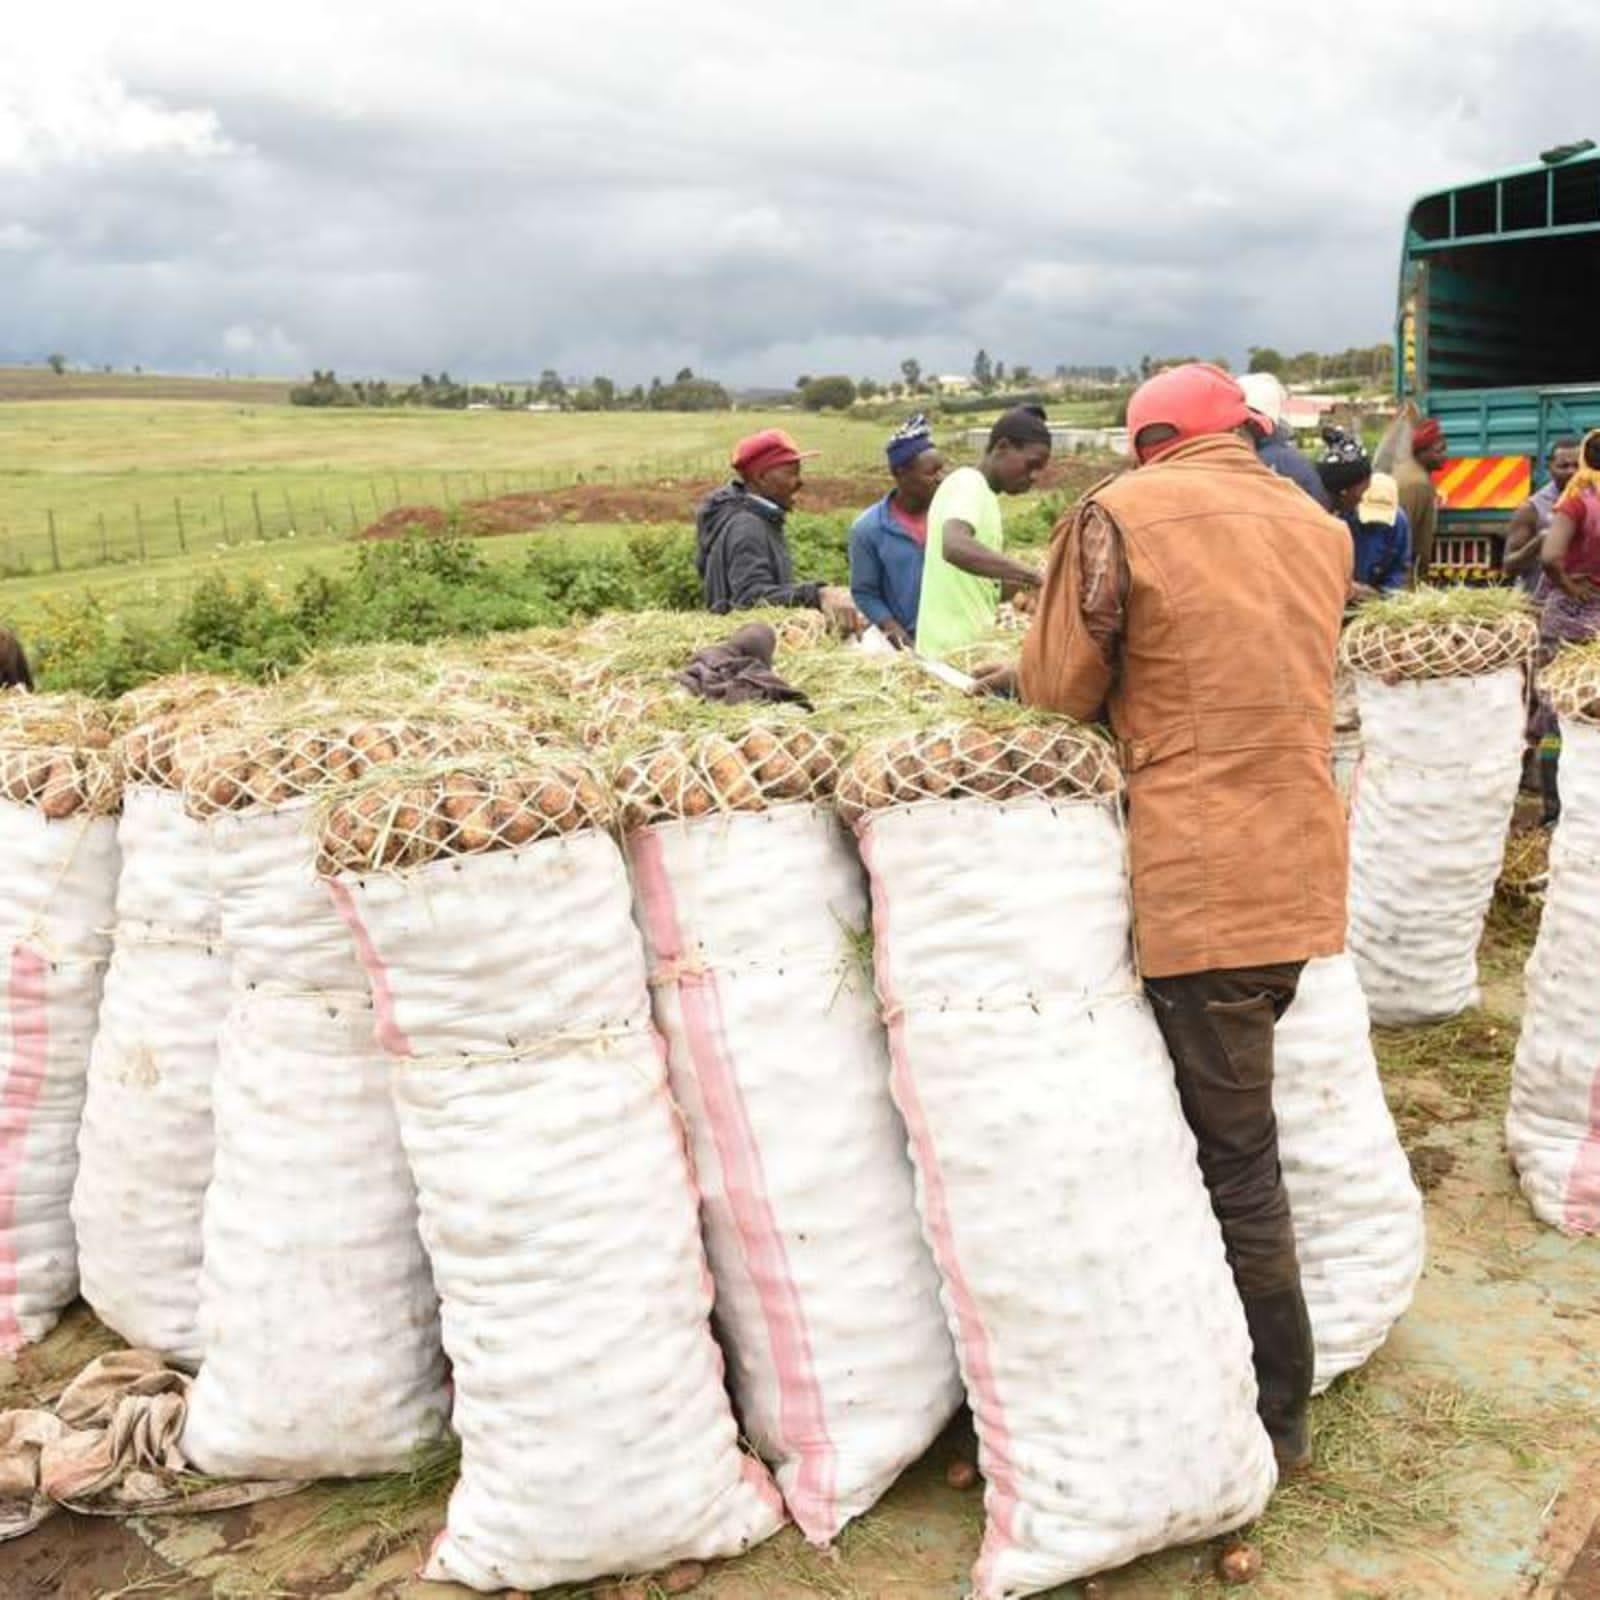
Wakulima wanaojishuhulisha na shughuli za  kilimo cha kibiashara cha zao la viazi ulaya ,wakiwa tayari wamekwishahitimiza zoezi la kuvuna viazi hivyo, na kuvifungasha kwenye mifuko maalumu walivyo viandaa kwajili yakufanikisha zoezi hilo  la usafirishaji tayari kwajili ya kusafirisha na  kupelekwa sokoni.